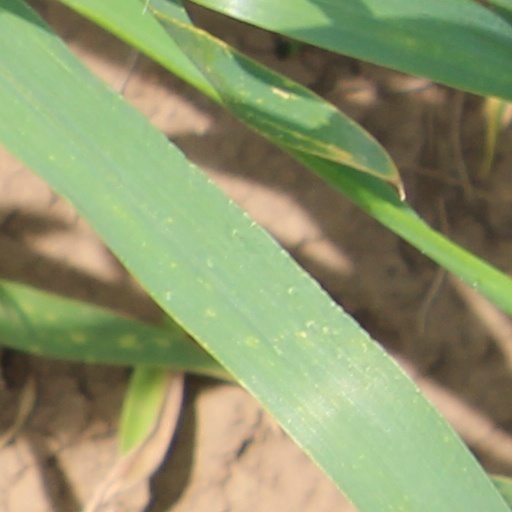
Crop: wheat